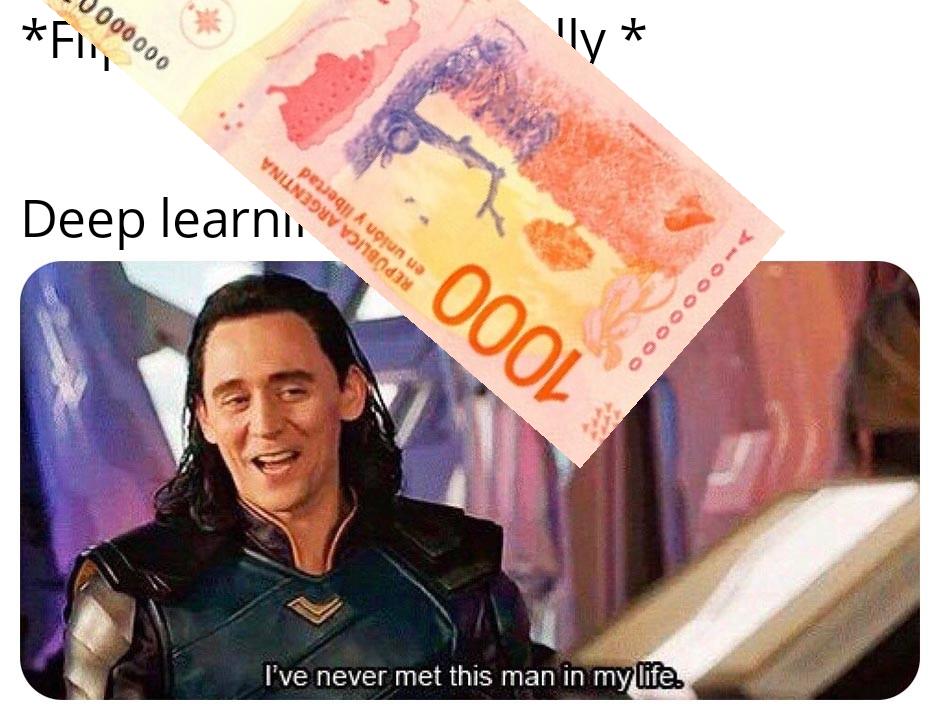
Denominación: 1000